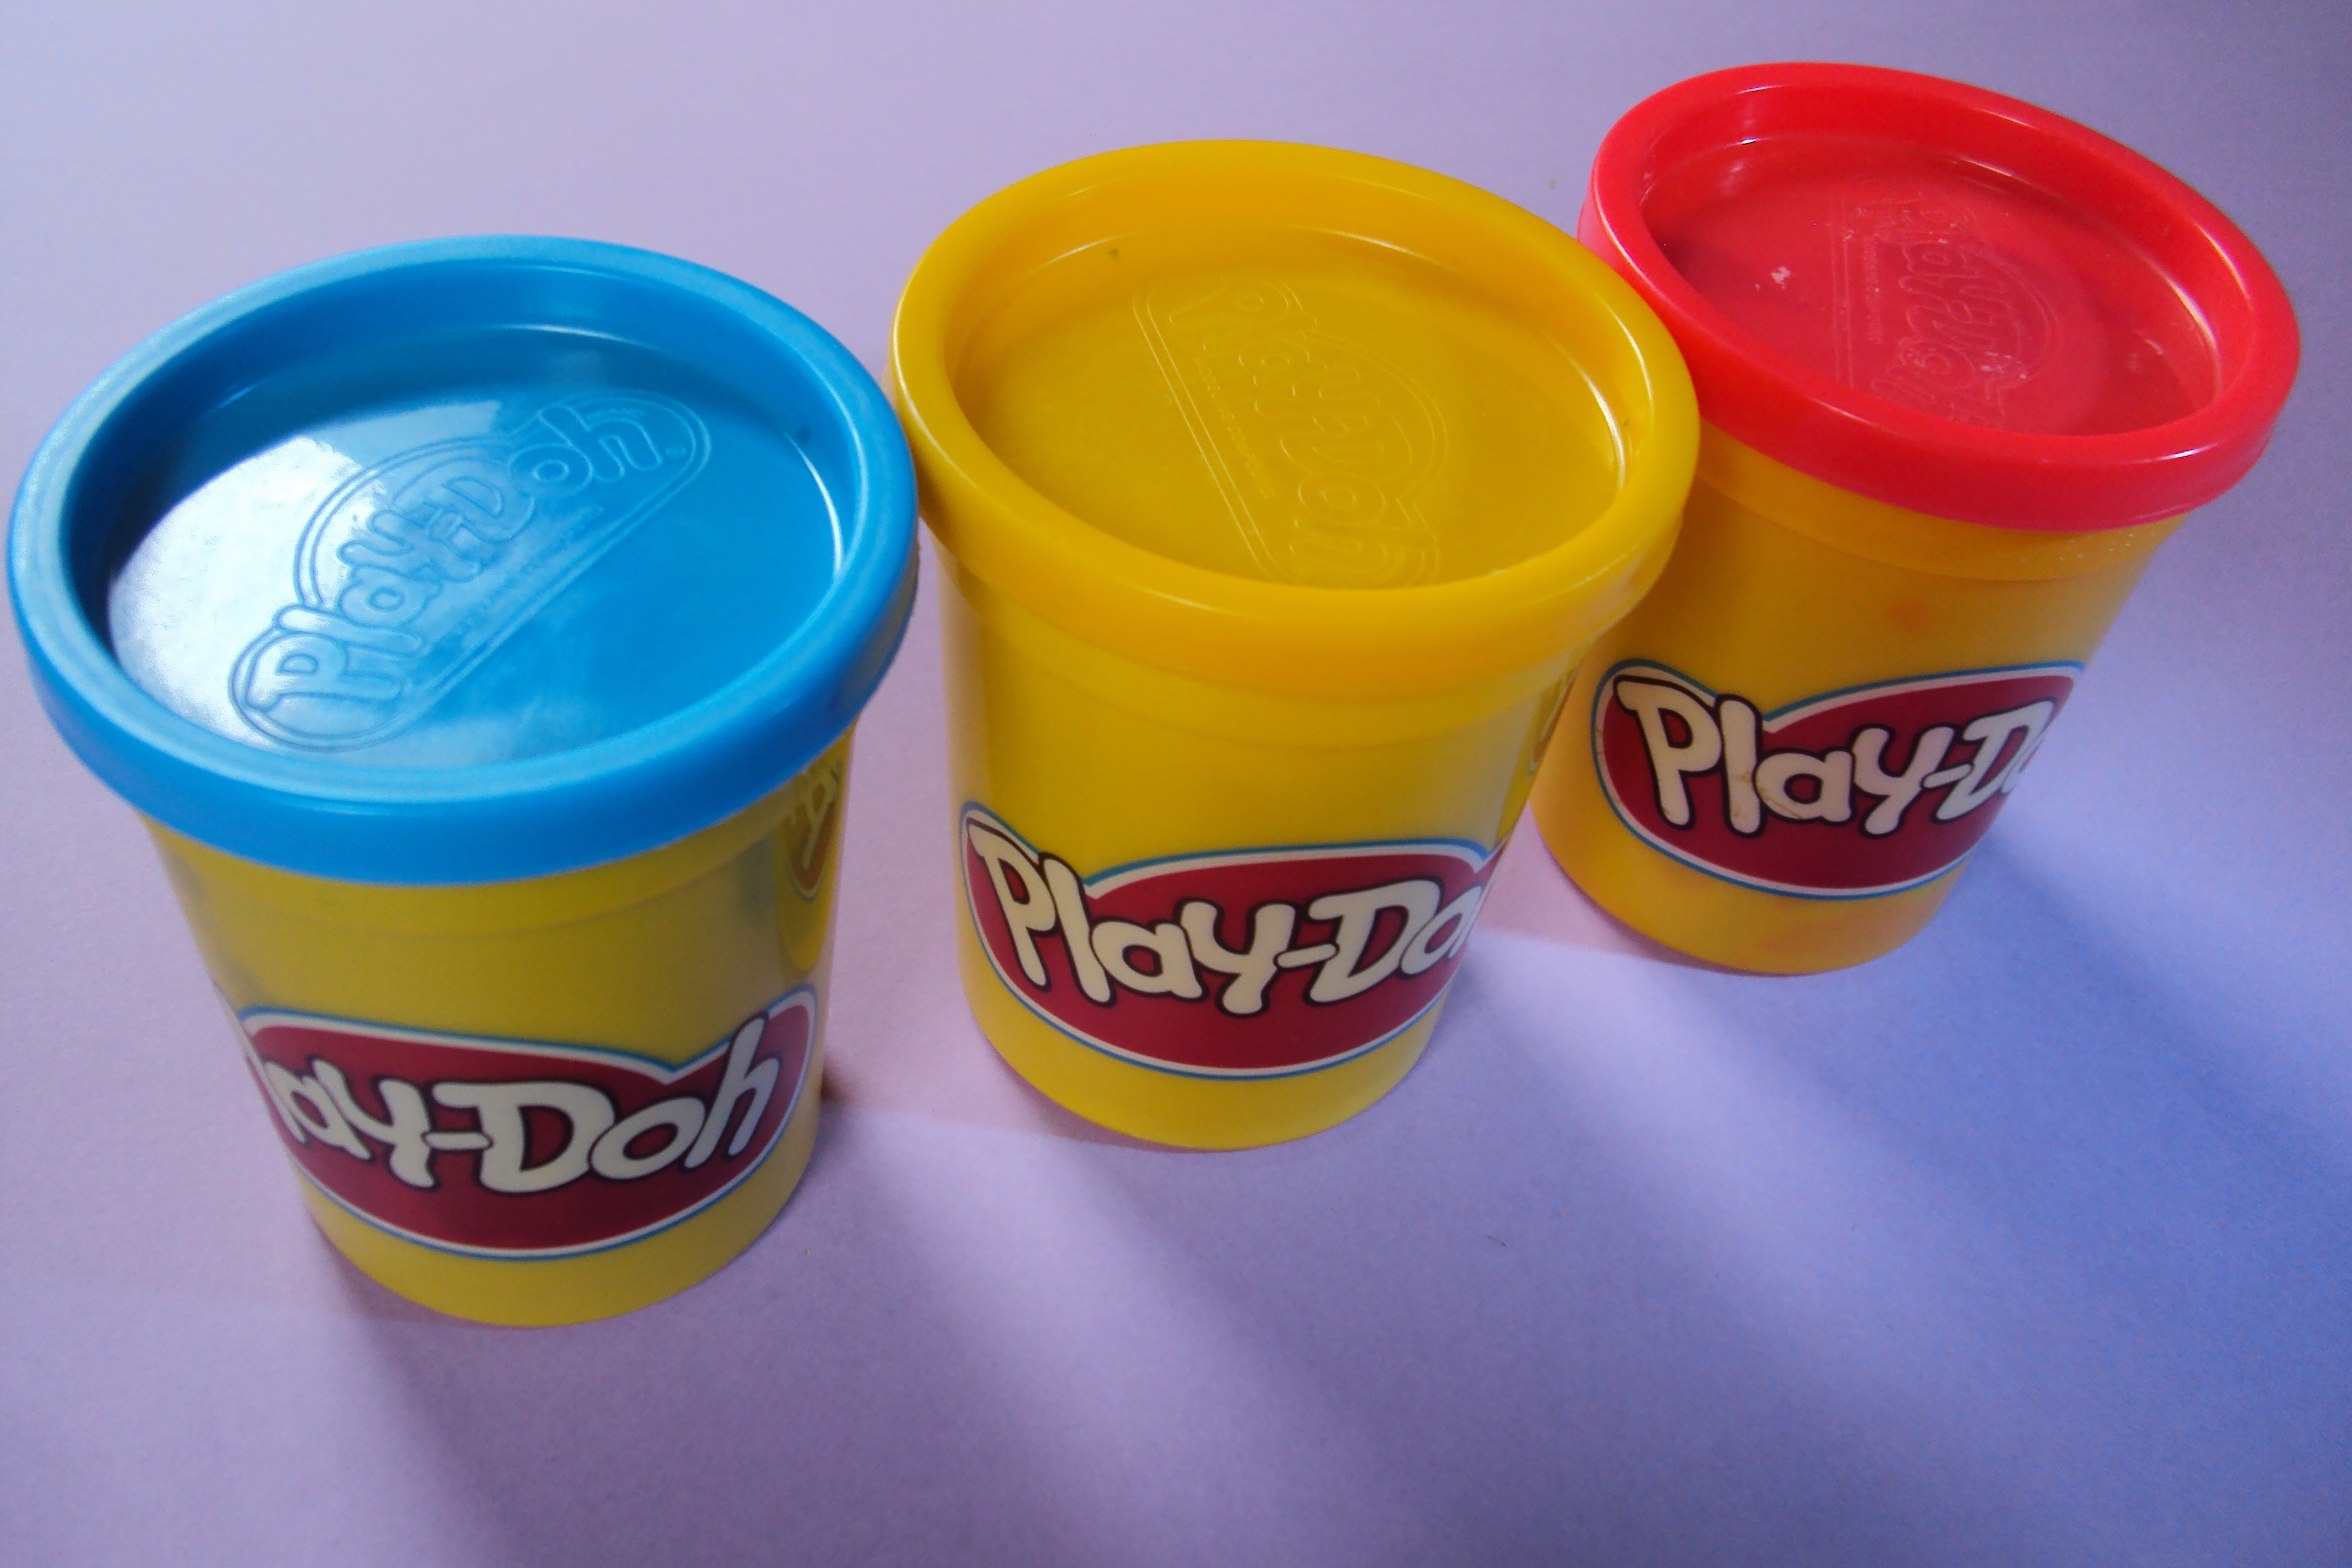
food, drink, yellow, slush, product, toys, plasticine, play doh